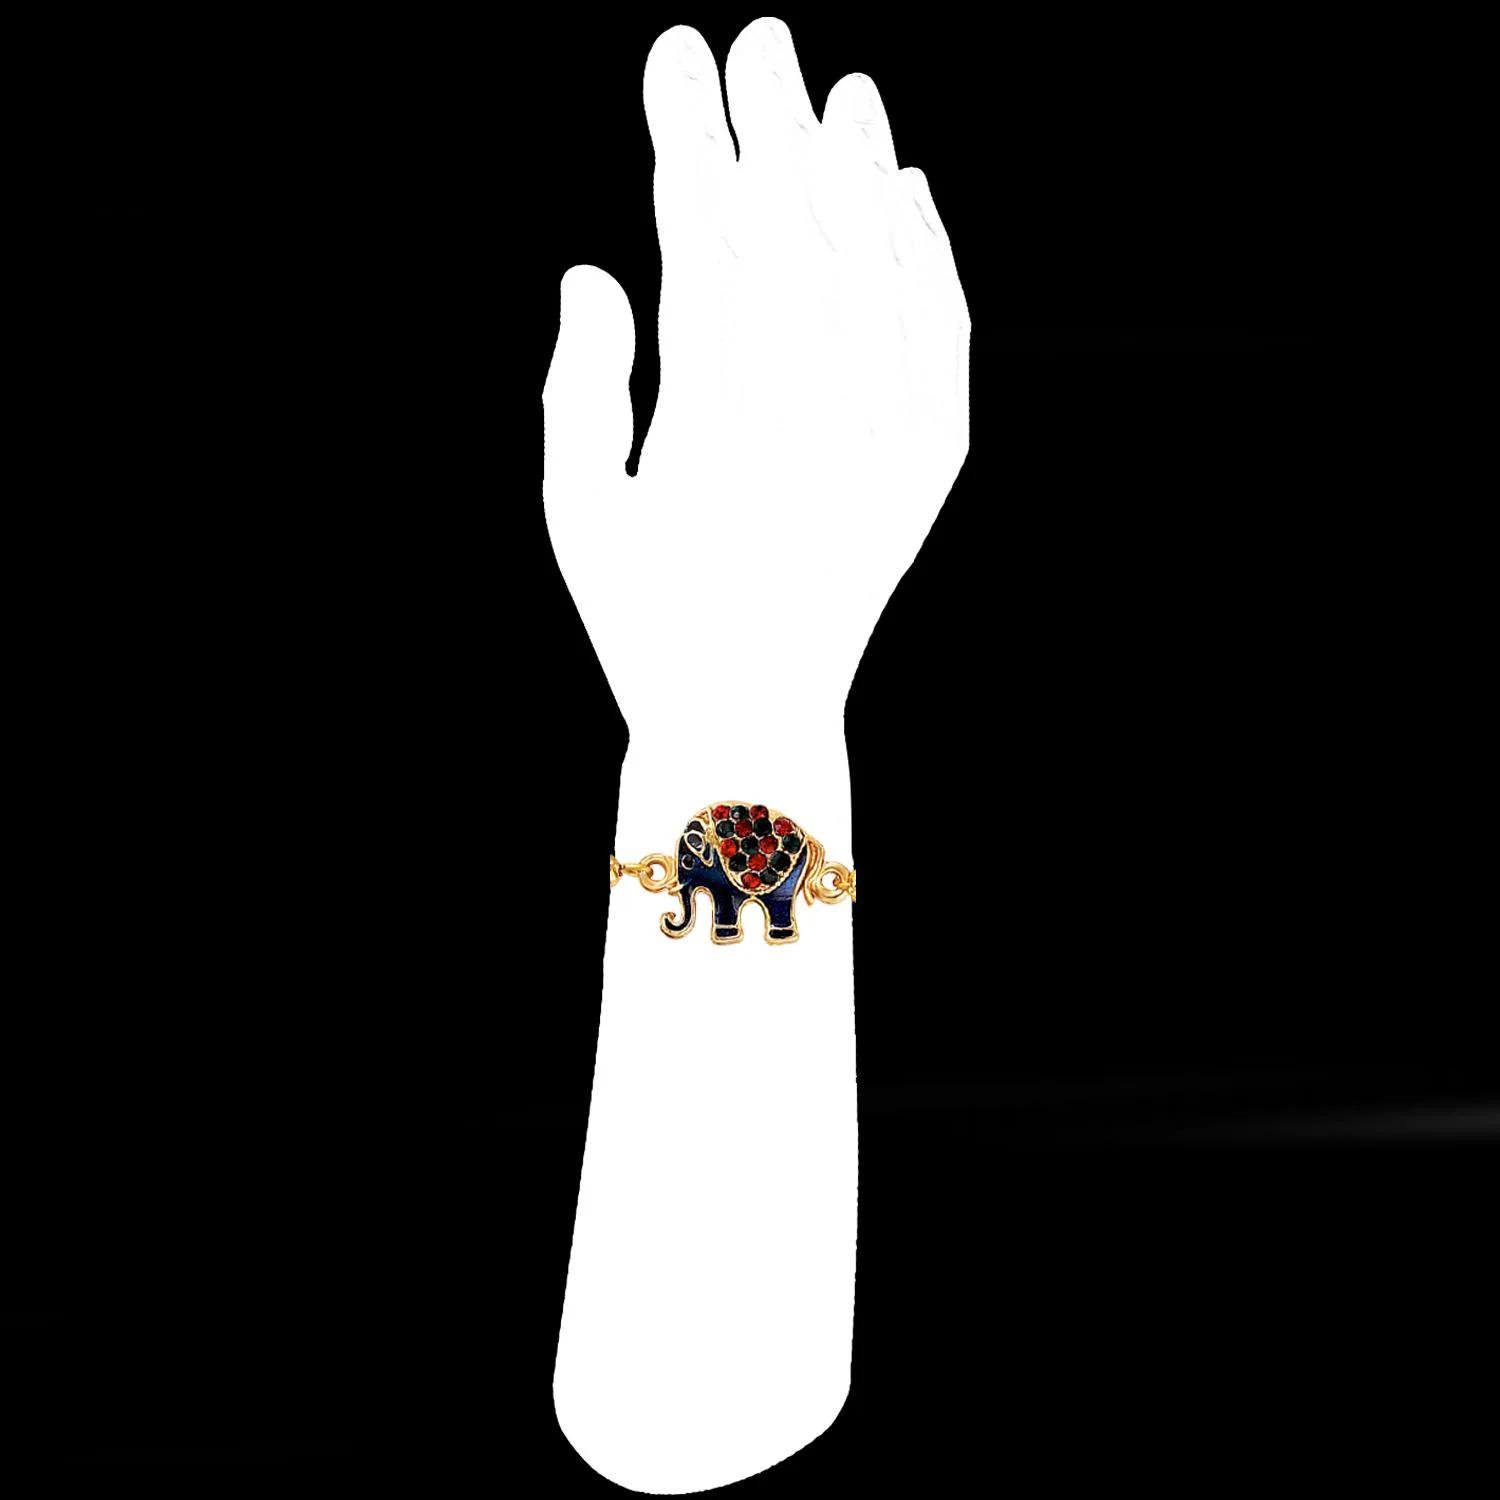
 Mahi Baby Elephant-Shaped Rakshabandhan Rakhi with Crystals for Brother, Bhai, Bro (RA1100763G)
Type: Rakhis
Brand: Mahi
Price: Rs. 229
 Celebrate Raksha Bandhan with our exquisitely crafted Rakhi, designed to strengthen the bond between siblings. This traditional Rakhi features intricate beadwork and durable thread, ensuring it stands the test of time. Handmade with care, each Rakhi is a unique and meaningful gift for your brother. Each Rakhi carries heartfelt blessings and good wishes for your brother's well-being and success. Celebrates the bond of love and protection between siblings, a cherished tradition in Indian culture. The color of the thread (dori) may differ from the one displayed in the picture.
Features: The Rakhi is adorned with vibrant colors and attractive embellishments that add a touch of elegance to the celebration.,Content in Box : 1 Rakhi ; Cultural Significance: This beautiful Rakhi will acknowledge your love for Your Brother with the promise that your bond with him will grow stronger as time goes on.,Vibrant Colors: Adding bright and playful colors to the celebration will make it stand out and make it more enjoyable.,Celebrate the bond of love and protection with our exquisite Rakhis. Share the joy of Raksha Bandhan Festival with this beautiful Rakhi, a token of love, protection and blessings.,Adjustable Size and Easy to tie: Designed to fit wrists of all sizes. It is simple and easy to tie the Rakhi securely and effortlessly.
Included: 1 Rakhi